Thracians

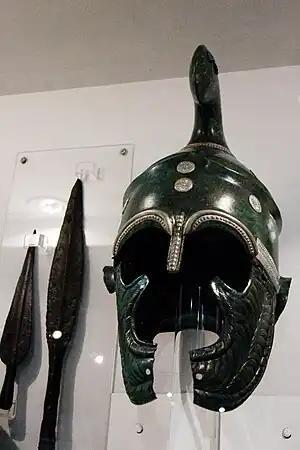
Thracian Helm, Bronze and Silver

Thracians were regarded by ancient Greeks and Romans as warlike, ferocious, bloodthirsty, and barbarian. Plato in his "Republic" groups them with the Scythians, calling them extravagant and high spirited; and in his "Laws" portrays them as a warlike nation, grouping them with Celts, Persians, Scythians, Iberians and Carthaginians. Polybius wrote of Cotys's sober and gentle character being unlike that of most Thracians. Tacitus in his "Annals" writes of them being wild, savage and impatient, disobedient even to their own kings. The Thracians have been said to have "tattooed their bodies, obtained their wives by purchase, and often sold their children". French historian Victor Duruy further notes that they "considered husbandry unworthy of a warrior, and knew no source of gain but war and theft". He also states that they practiced human sacrifice, which has been confirmed by archaeological evidence.